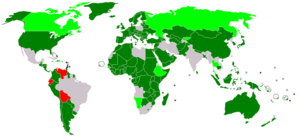
Participation mondiale au CIRDI